Describe the emotion expressed in this image:  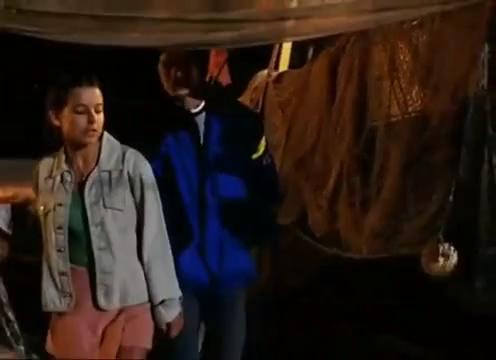
This person displays Suffering, valence and arousal with low intensity.